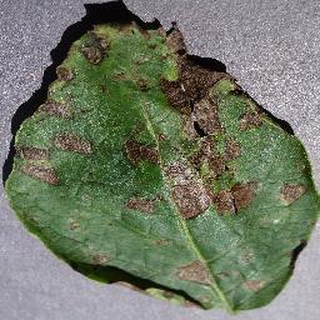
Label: potato_early_blight